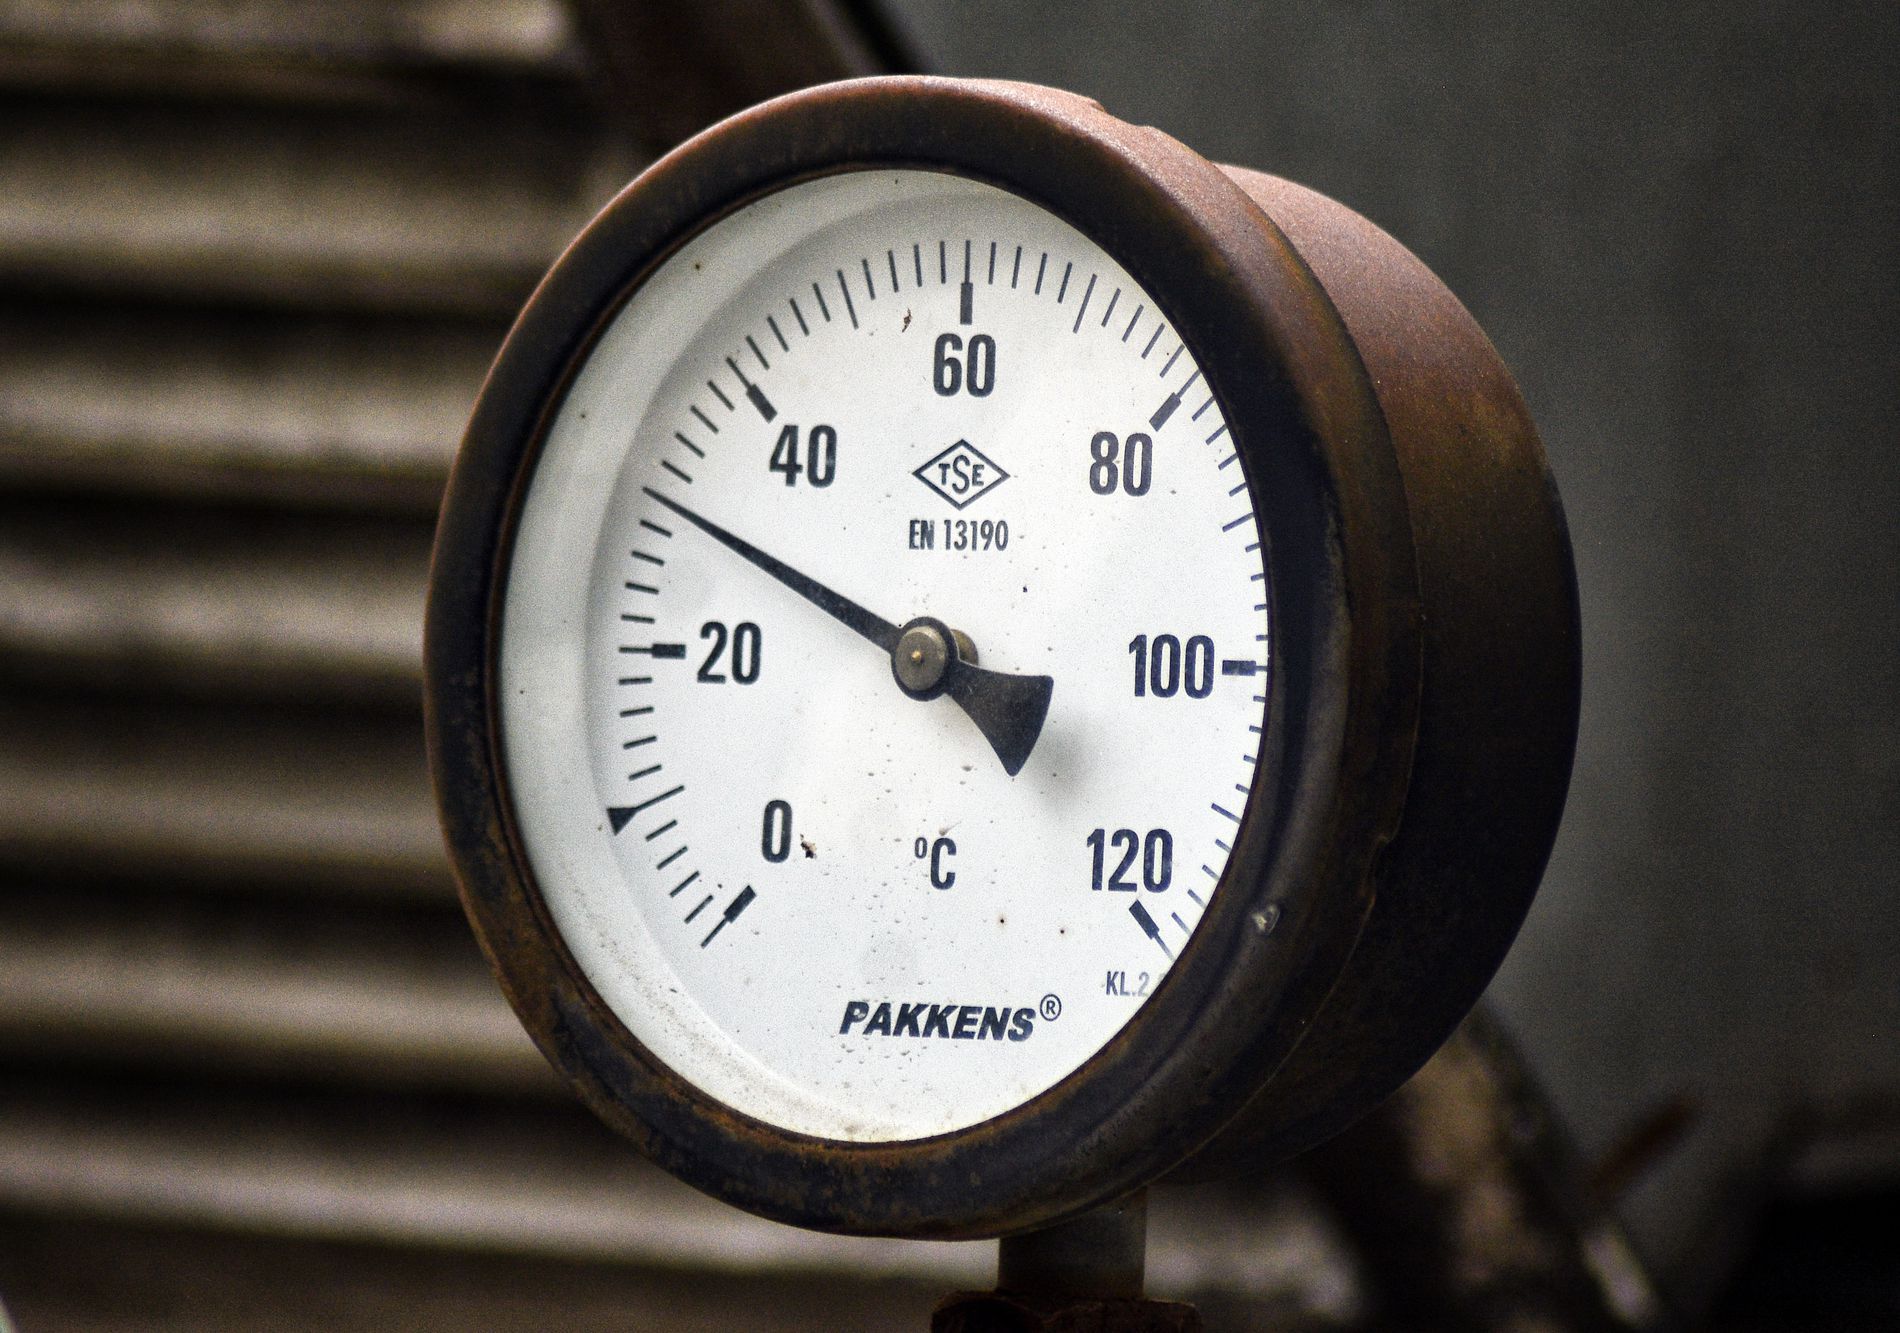
Rusty Measure
This picture shows a rounded metal temperature gauge that appears rusty and old. This device is used to monitor temperature and is set against a blurry background.
A close-up shot shows a rounded metal temperature gauge that appears rusty and old. This device is used to monitor temperature and is set against a blurry background. The rust enhances the earthy tones, giving the picture a retro, industrial vibe. The worn metal casing adds a sense of age and exposure.
Labels: Gauge, Tachometer, Hockey, Ice Hockey, Ice Hockey Puck, Rink, Skating, Sport, Background, Temperature Gauge
Camera: NIKON CORPORATION NIKON D7200
Lens: 70.0-300.0 mm f/4.0-5.6, (158) 70-300mm
Aperture: F6.3
Exposure: 1/640 sec
ISO: 320
Focal length: 180.0 mm